WebRTC Gateway

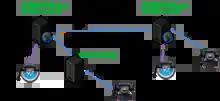
Example of a WebRTC Trapezoid

The usual process with WebRTC is that a user downloads a WebRTC JavaScript application. This application is then used to communicate with another user. A WebRTC gateway would usually contain the server from where a user would download the WebRTC JavaScript application. When receiving a call from the user, the WebRTC gateway needs to decide whether the callee is reachable over WebRTC. If not, then the call will have to be translated into SIP for example. To translate a call into SIP, the gateway will have to map different layers: